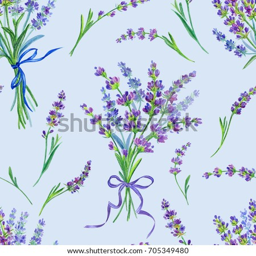
seamless pattern of lavender on a pale blue background , watercolor illustration .